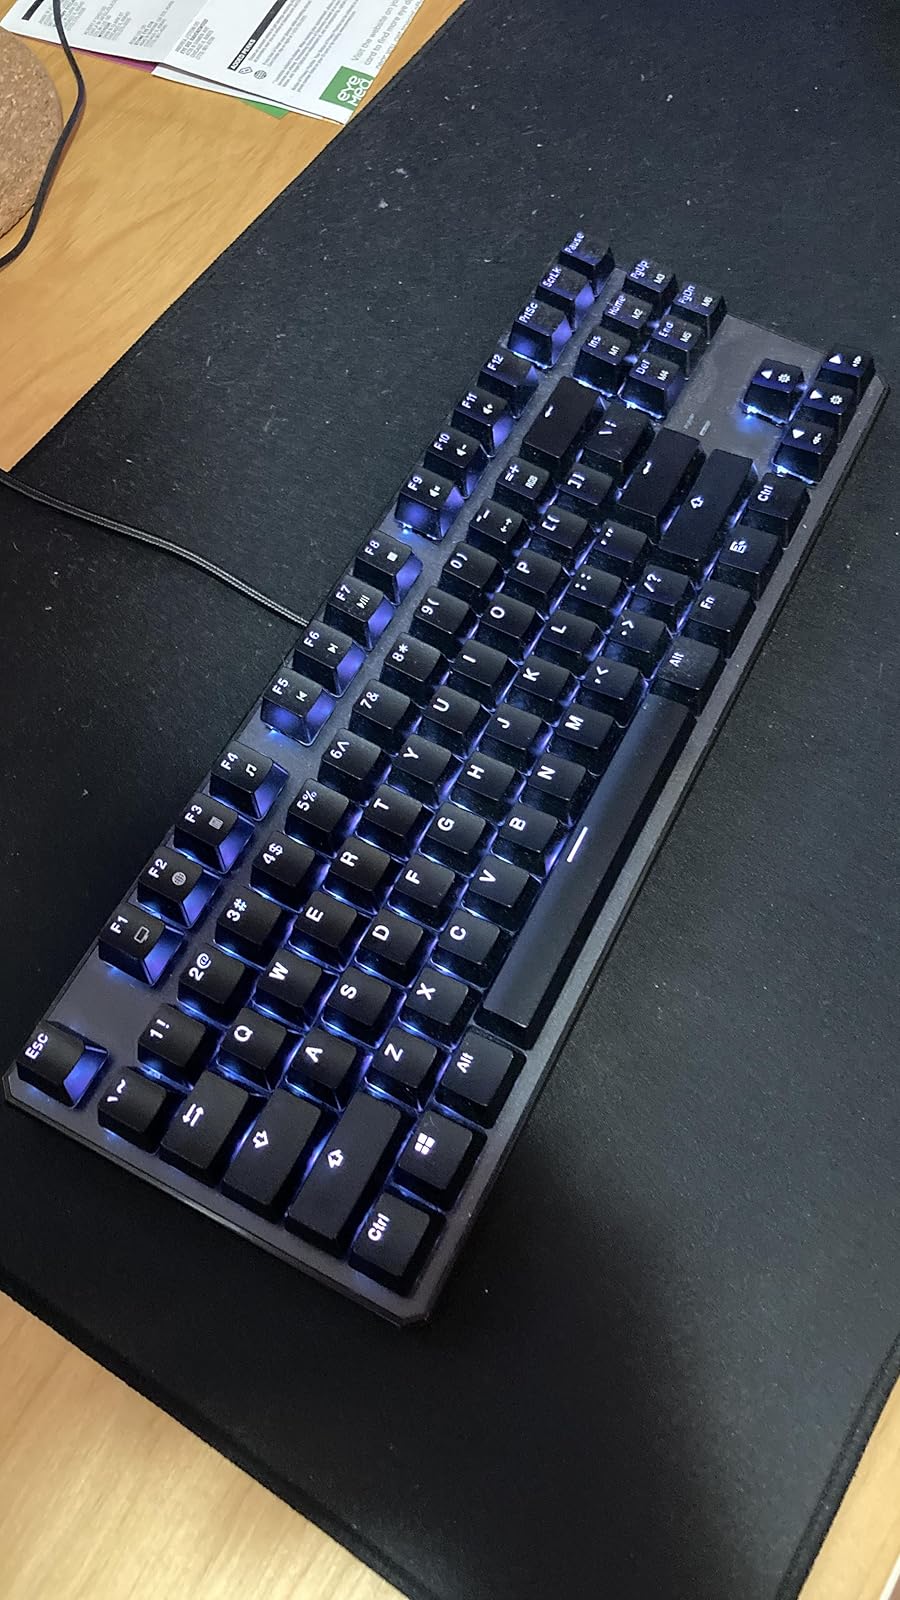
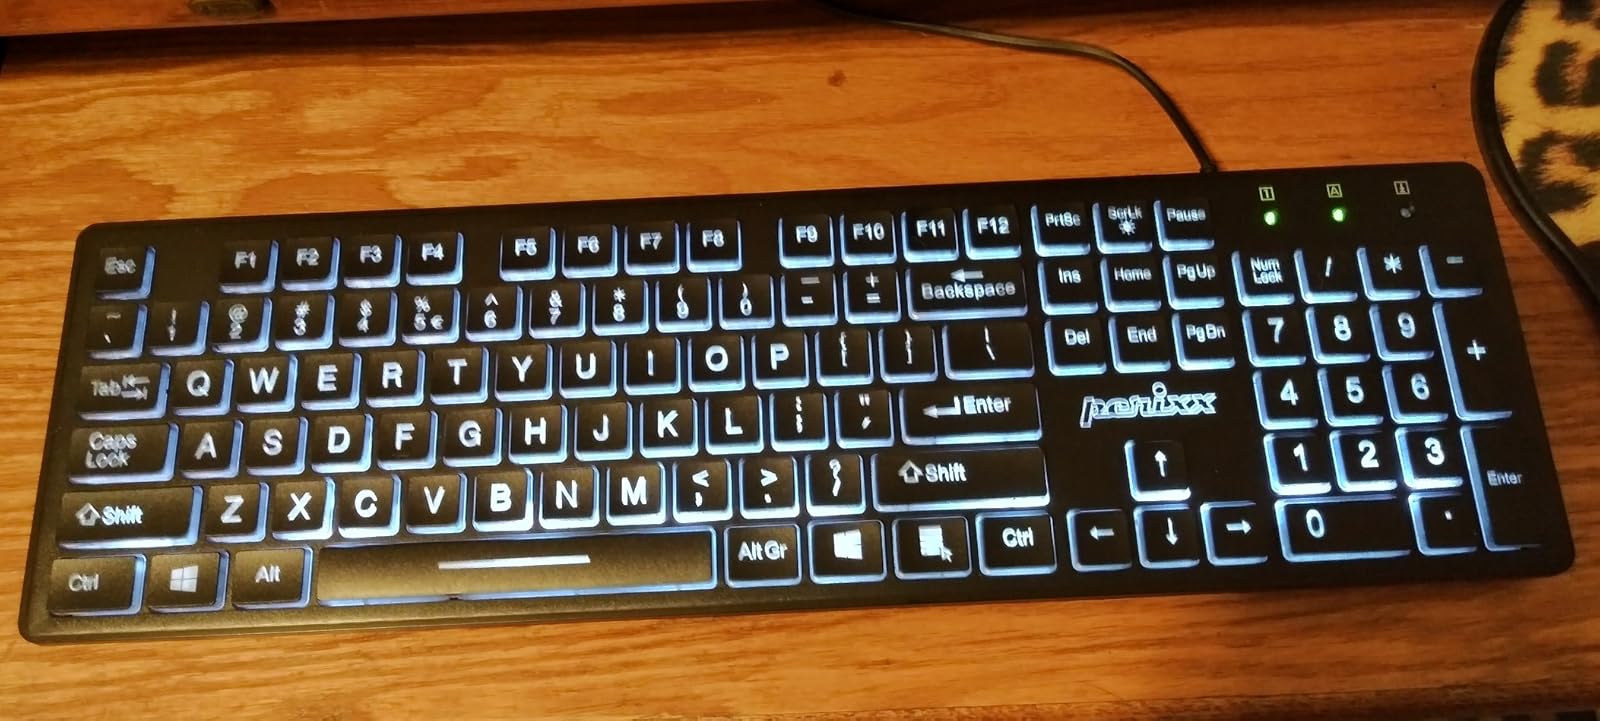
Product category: keyboard
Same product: no